Orient Express

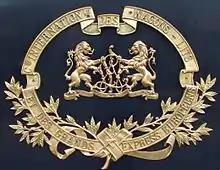
CIWL logo

In 1882, Georges Nagelmackers, a Belgian banker's son, invited guests to a railway trip of on his "Train Eclair de luxe" ("lightning luxury train"). The train left Paris Gare de l'Est on Tuesday, 10 October 1882, just after 18:30 and arrived in Vienna the next day at 23:20. The return trip left Vienna on Friday, 13 October at 16:40 and, as planned, re-entered the Gare de Strasbourg at 20:00 on Saturday 14 October.